Jean Del Cour

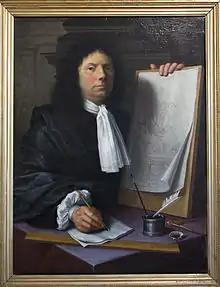
Jean Del Cour, with his plan for an altar at Herkenrode abbey, painted by his brother Jean-Gilles Delcour.

Jean Delcour, or Del Cour (1627, in Hamoir – 1707), was a Baroque sculptor from Liège, in present-day Belgium.